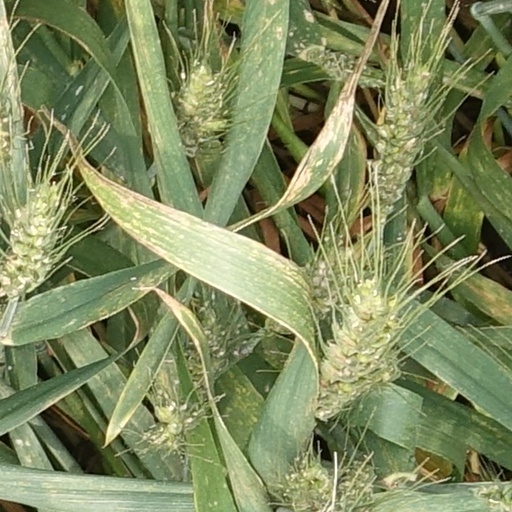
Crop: wheat